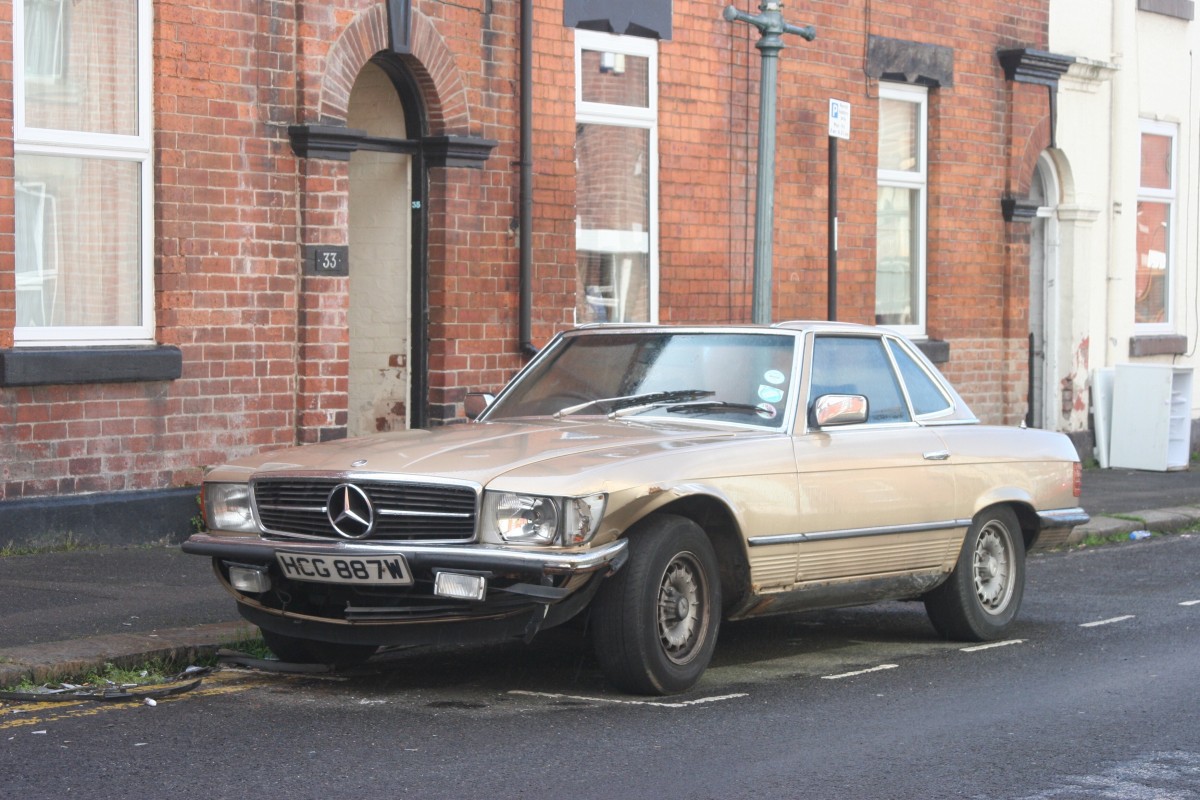
Tags: sports car, sedan, mercedes benz, antique car, land vehicle, automobile make, automotive exterior, luxury vehicle, performance car, executive car, mercedes benz r107 and c107, mercedes benz w126, mercedes benz w123